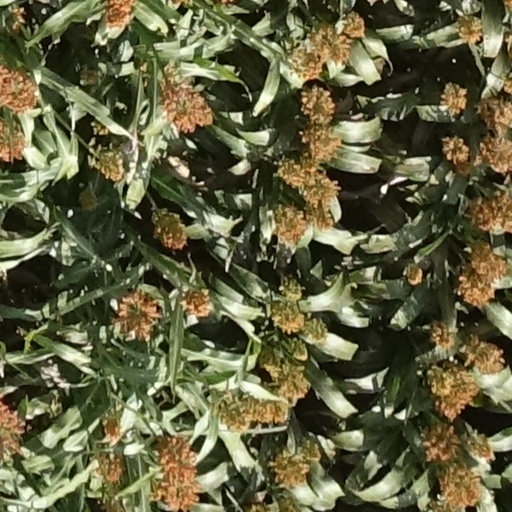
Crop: sorghum